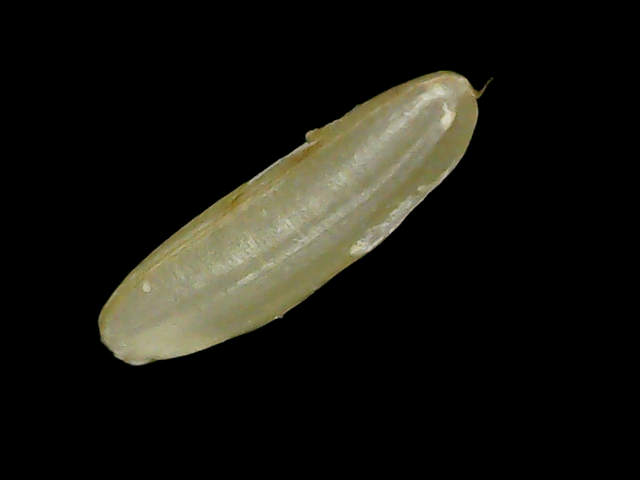
Rice variety: Binadhan11